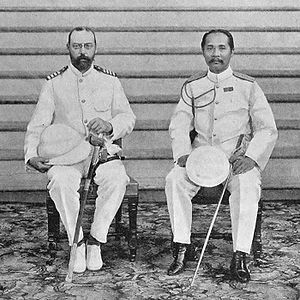
Prins Valdemar / Senere liv
Prins Valdemar (til venstre) fotograferet sammen med kong Chulalongkorn af Siam i 1900.
Prins Valdemar af Danmark var en dansk prins, der var søn af kong Christian 9. og dronning Louise.